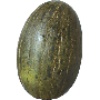
Label: melon_piel_de_sapo